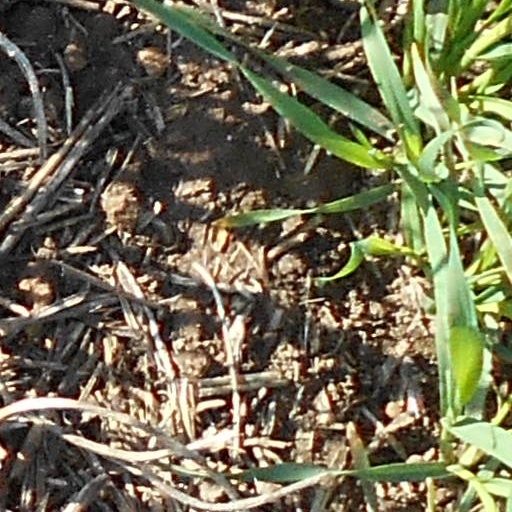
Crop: wheat